Cristina Fernández de Kirchner

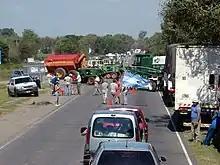
Road blockade during the 2008 Argentine government conflict with the agricultural sector in Villa María, Córdoba

In March 2008, Fernández de Kirchner introduced a new sliding-scale taxation system for agricultural exports, so that rates fluctuated with international prices. This would effectively raise levies on soybean exports from 35% to 44% at the time of the announcement. This new taxation scheme, proposed by Minister Martín Lousteau, led to a nationwide lockout by farming associations, with the aim of forcing the government to back down on new tax system. They were joined on 25 March by thousands of pot-banging demonstrators massed around the Buenos Aires Obelisk and the presidential palace. These demonstrations were followed by others at locations across the country that included road blockades and food shortages.